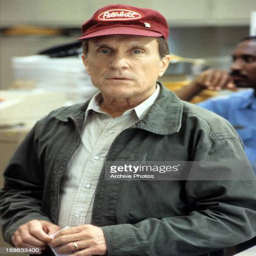
actor wearing hat in a scene from the film